Apache County, Arizona

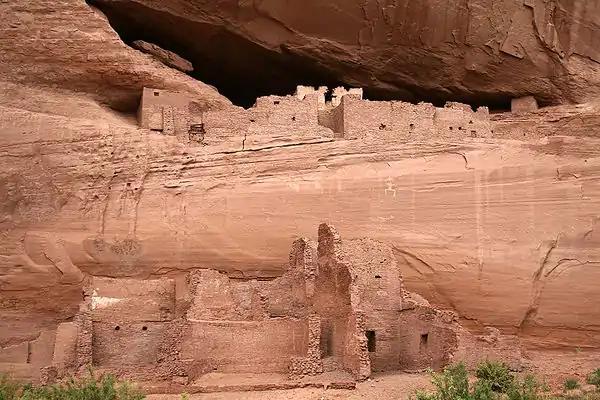
White House Ruin at Canyon de Chelly National Monument

The most commonly reported ancestries in 2020 were Navajo (64%), English (5.9%), Mexican (4.4%), German (3.3%), Irish (2.9%), and Scottish (1.1%).